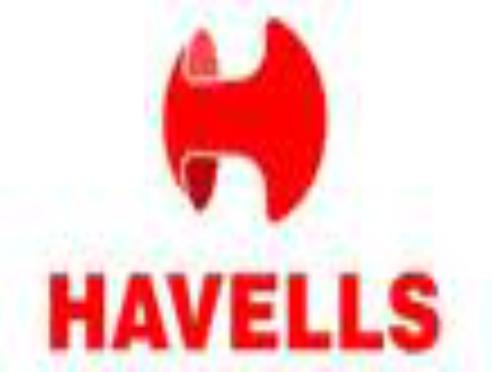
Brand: Havells
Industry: Others